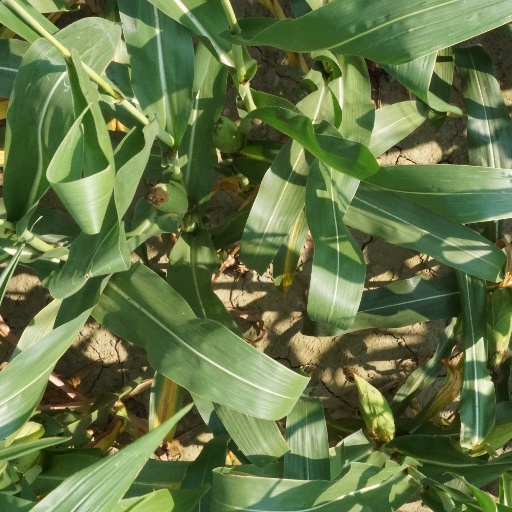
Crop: maize; corn